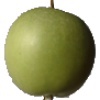
Label: apple_granny_smith